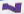
Number: 7